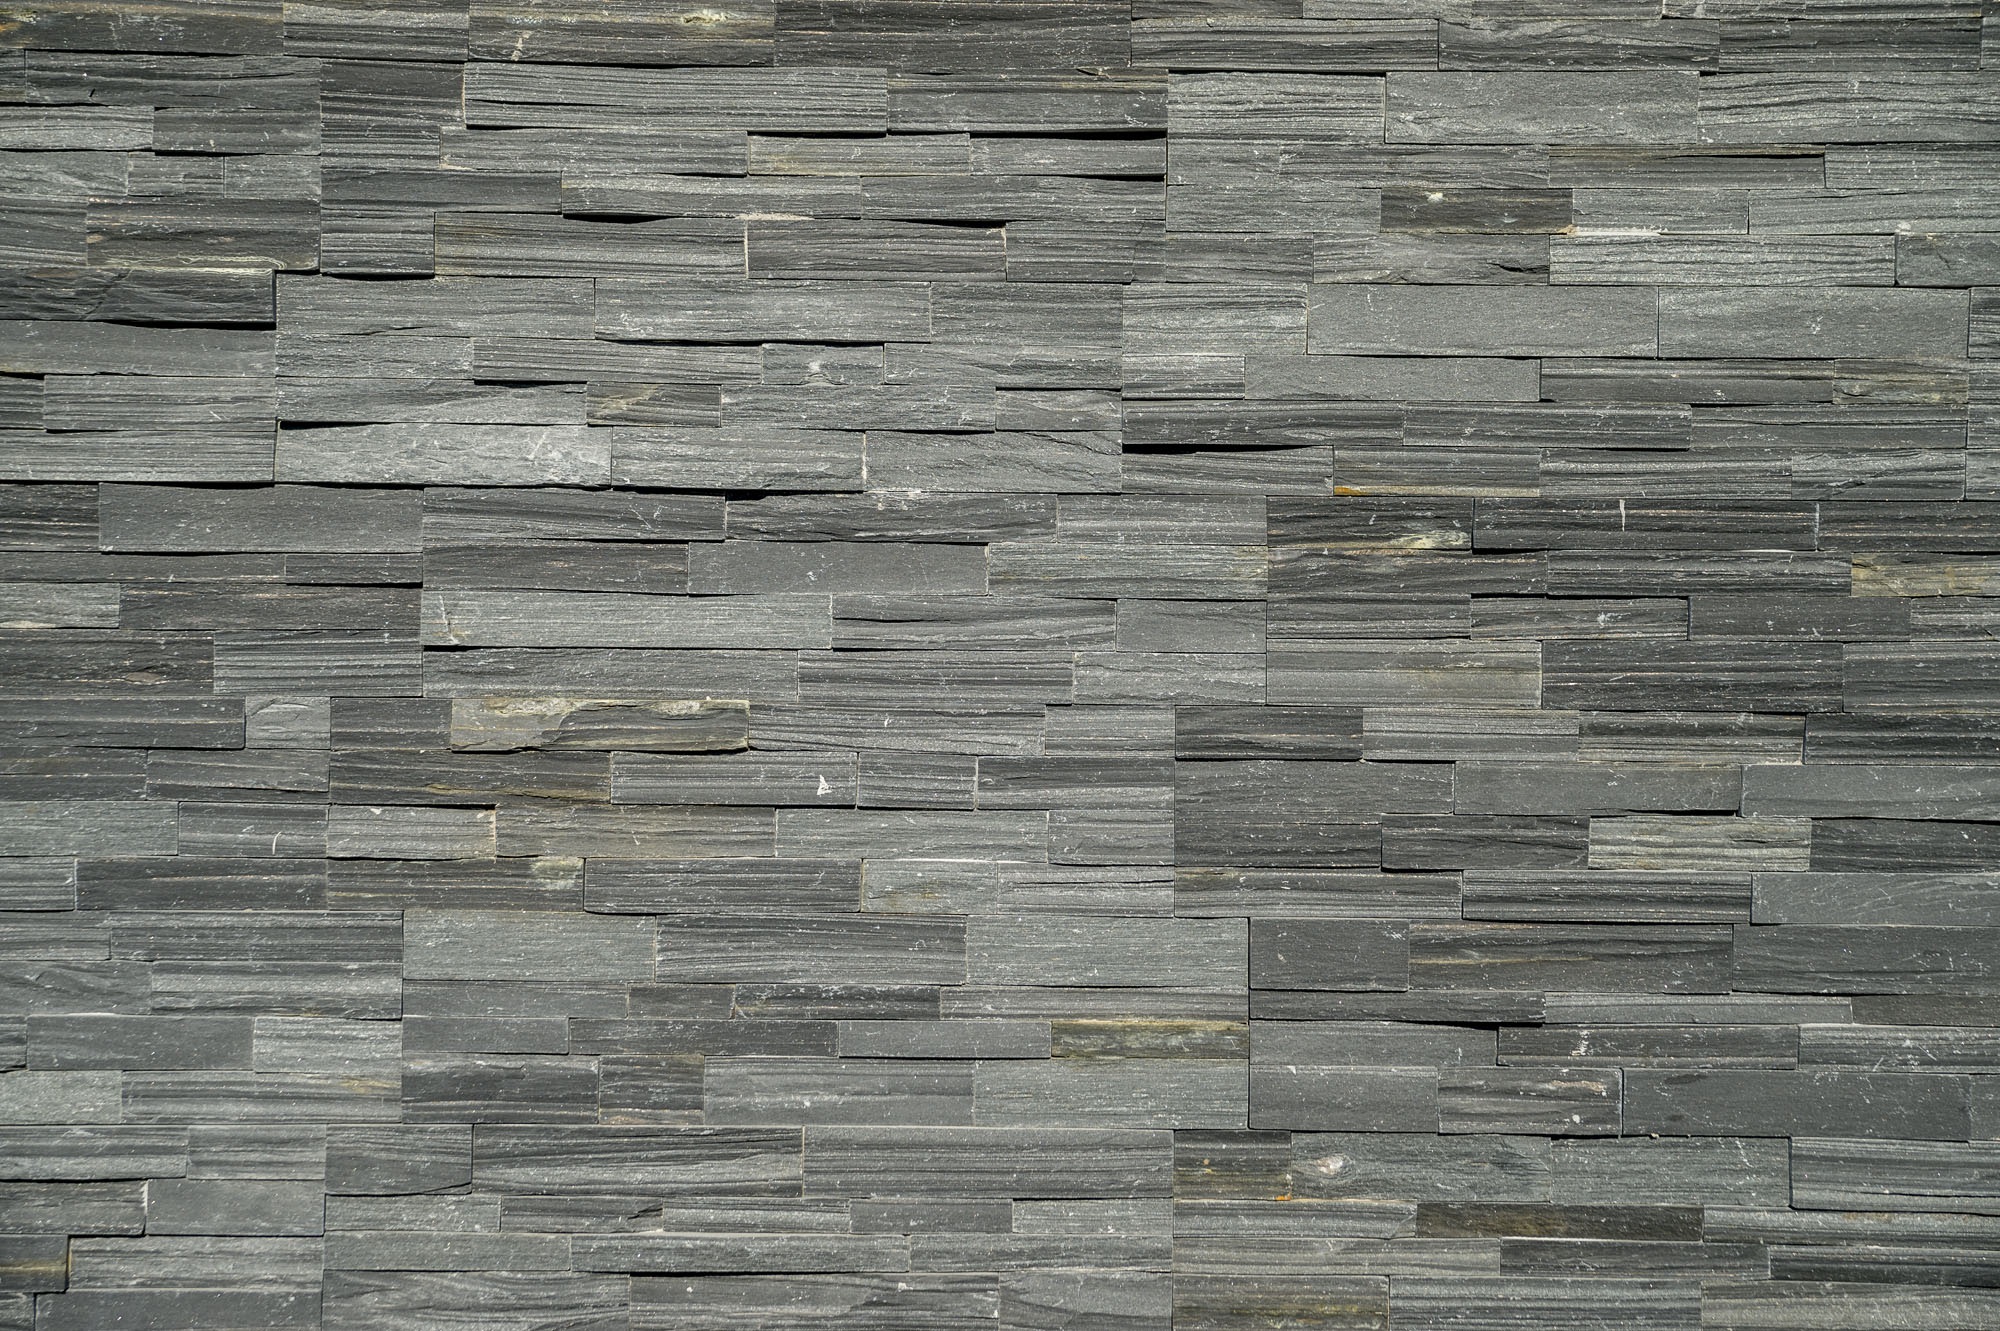
wood, texture, floor, wall, stone, tile, stone wall, black, brick, material, slate, hardwood, flooring, road surface